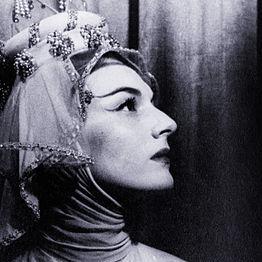
Age: 25